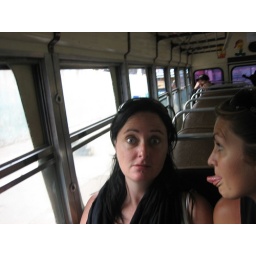
6 chicken buses in total. 2 hours each way with what felt like the entire population of guatemala